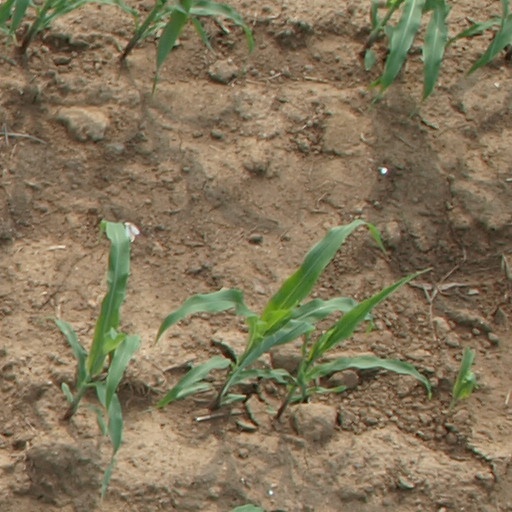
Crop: maize; corn